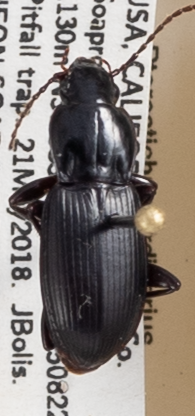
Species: Pterostichus ordinarius
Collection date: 2018-05-21
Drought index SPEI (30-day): -0.932
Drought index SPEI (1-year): -0.376
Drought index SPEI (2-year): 0.8